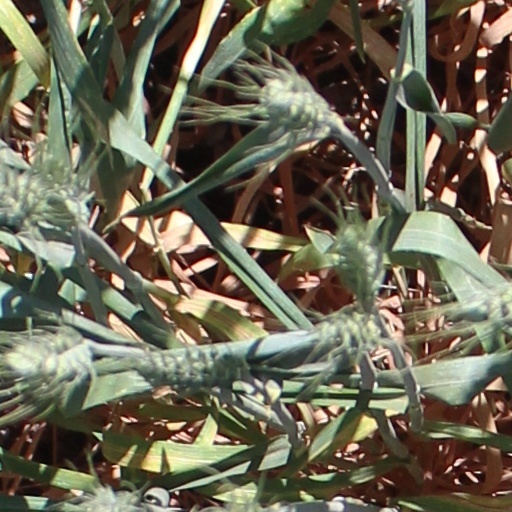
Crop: wheat